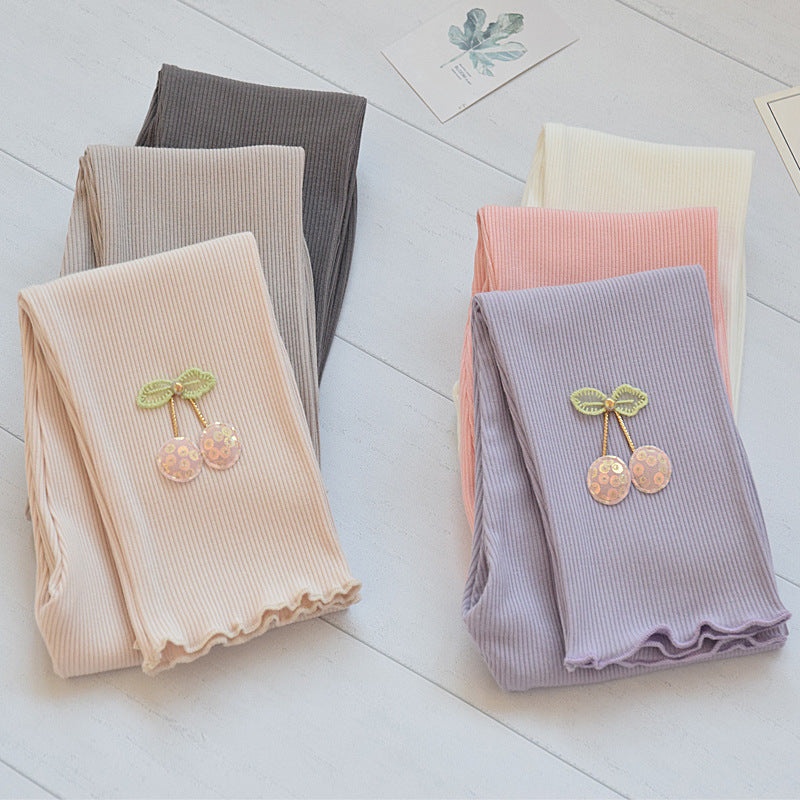
Cerejinhas Leggin Infantil Mujer
Modelo: Cerejinhas Leggin Infantil Mujer ✅ Tejido: Algodón/Poliéster. ✅ Sugerencia: Niñas / Ideal para Ocasiones Especiales. ✅ Tamaño: La siguiente tabla indica el largo de la pieza X Edad recomendada y altura del niño: Tamano Del Nino Longitud Peça/cm Cintura/2 cm Edad Del Nino 90cm 50 20 1-2 anos 100 MT 55 21 2-3 anos 110 MT 60 22 3-4 anos 120 MT 65 23 4-5 anos 130 MT 70 24 5-6 anos 140 MT 75 25 6-7 anos ✔ Producto con garantía ✔ Proceso de pago completamente seguro, mediante comprobante bancario o tarjeta de crédito, a través de Mercado Pago. ✔ Atención al cliente antes y después de la compra. ✔ Sitio web protegido con los mejores certificados de Seguridad. ✔ Envío Gratis.
Brand: Click Certo Latam 2023
Category: Apparel & Accessories > Clothing Accessories > Baby & Toddler Clothing Accessories